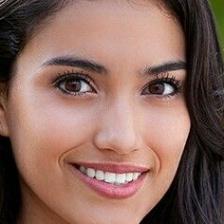
Label: faces